Thomas Vernon (Worcester MP)

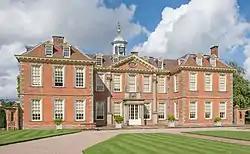
Hanbury Hall

He was the only son of Bowater Vernon (1683–1735), who had inherited Hanbury Hall, Worcestershire and large estates in Hanbury and elsewhere from his second cousin Thomas Vernon, who had died childless. Thomas was brought up in London in the family home in New Bond Street, and was only 11 when his father died.